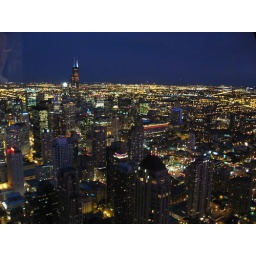
at the signature lounge in the john hancock building